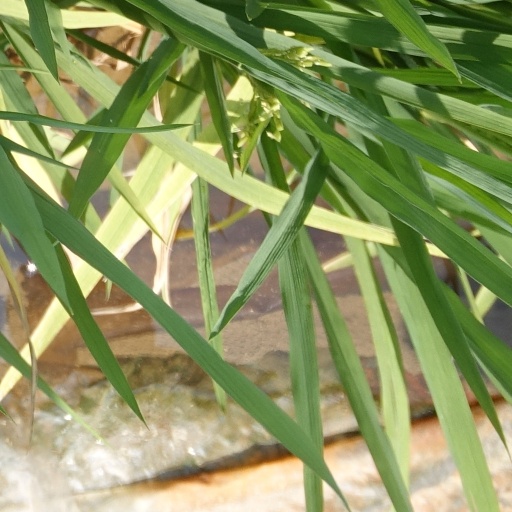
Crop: rice